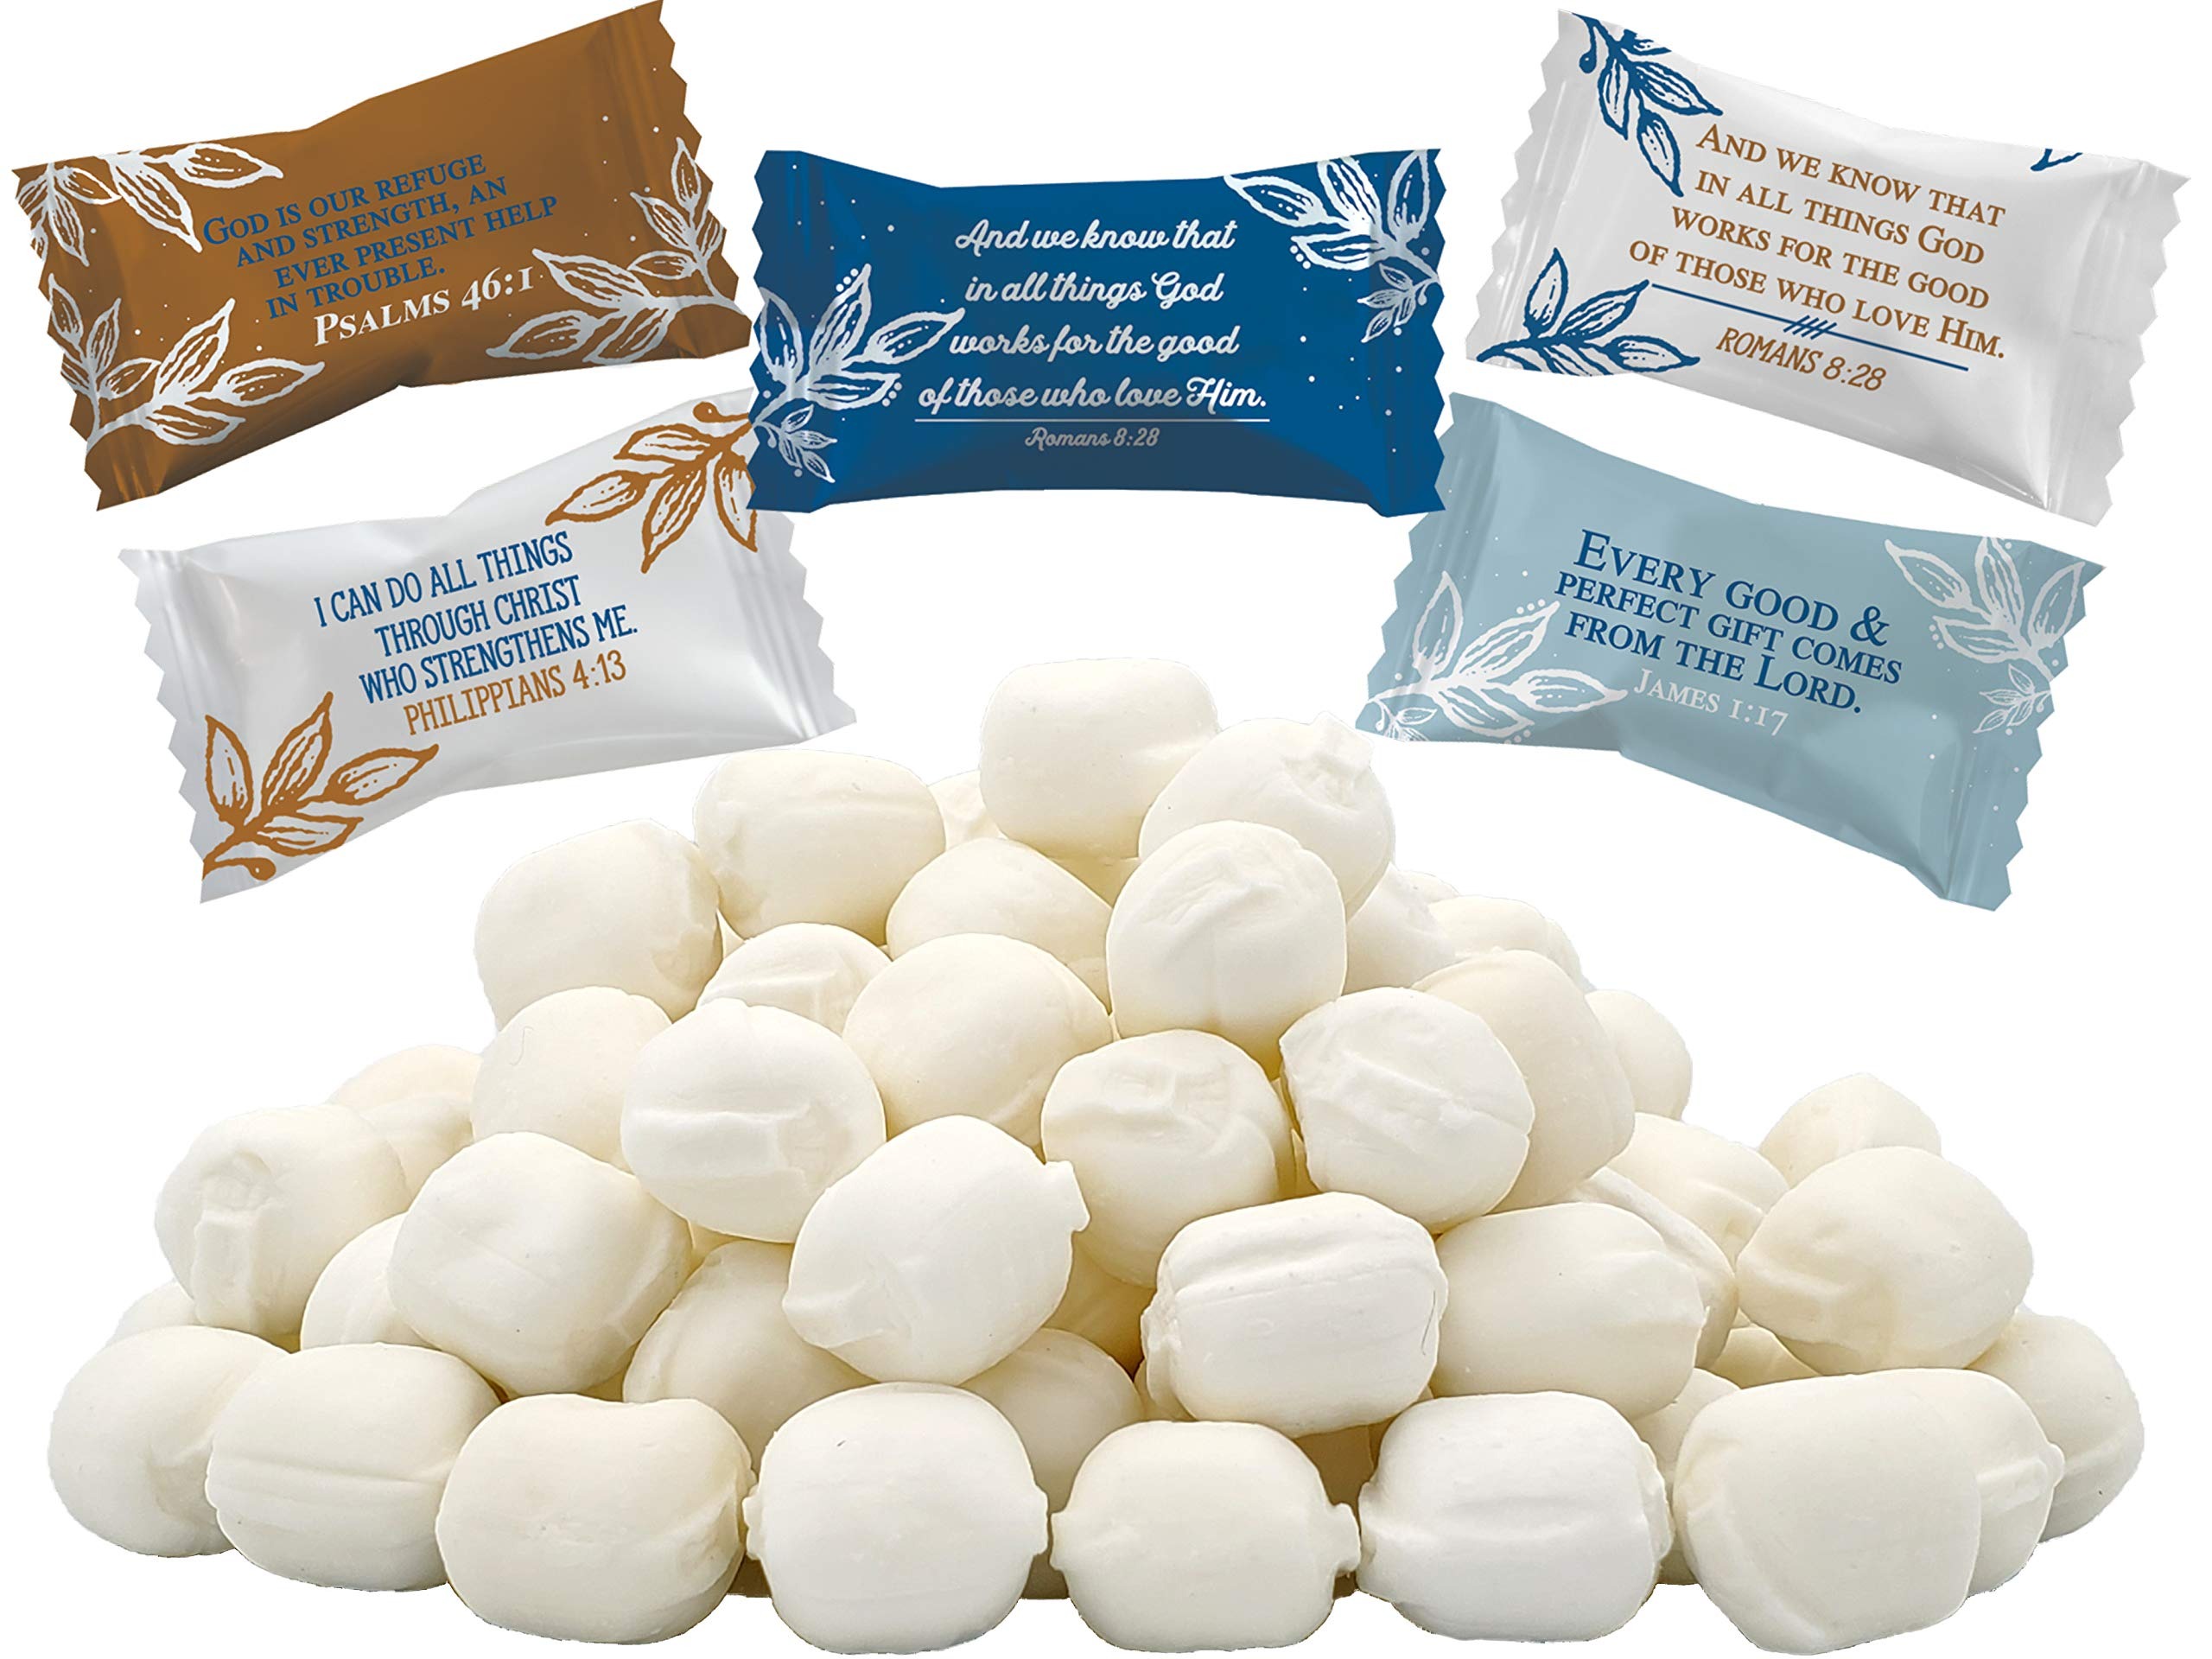
Item Name: The Dreidel Company Bible Verses Buttermints, Mint Candies, After Dinner Mints, Butter Mint Candy, Fat-Free, Individually Wrapped (55 Pieces)
Bullet Point 1: Bible Verses Buttermints! Mint Candies, After Dinner Mints, Butter Mint Candy, Fat-Free, Individually Wrapped
Bullet Point 2: A Sweet addition to your Celebration supplies, choose this candy treat for a great party favor, Great for Parades and Parties, add as a sweet addition to candy offerings.
Bullet Point 3: Perfect party size packaging - Choose Between 55, 110, or 275 Buttermints per bag. Gluten Free, Fat-Free, Kosher and No Trans Fat. Proudly Made in the USA!
Bullet Point 4: Delicious Smooth & Creamy Butter Mints, Individually Wrapped for any Celebration.
Bullet Point 5: Great for any your Themed Celebration, Party or Event!
Product Description: Bible Verses Buttermints! Are Perfect for a Candy Tray Buffet or When Serving Coffee. The Great Taste of Butter Mint Will Bring You Back to Your Childhood! A Sweet addition to your Celebration supplies, choose this candy treat for a great party favor, Great for Parades and Parties, add as a sweet addition to candy offerings. Perfect party size packaging - Choose Between 55, 110, or 275 Buttermints Per Bag. Gluten Free, Fat-Free, Kosher and No Trans Fat. Proudly Made in the USA! Delicious Smooth & Creamy Butter Mints, Individually Wrapped for any Celebration. Great for any your Themed Celebration, Party or Event!
Value: 55.0
Unit: Count

Price: 22.06